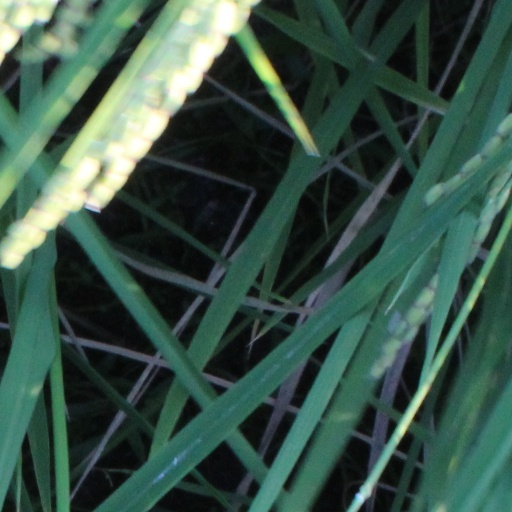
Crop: rice